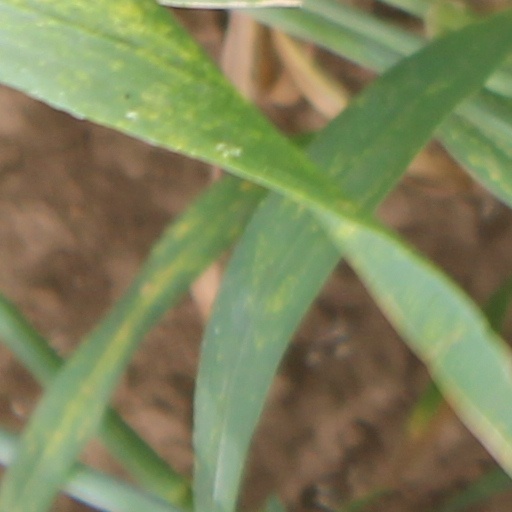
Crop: wheat